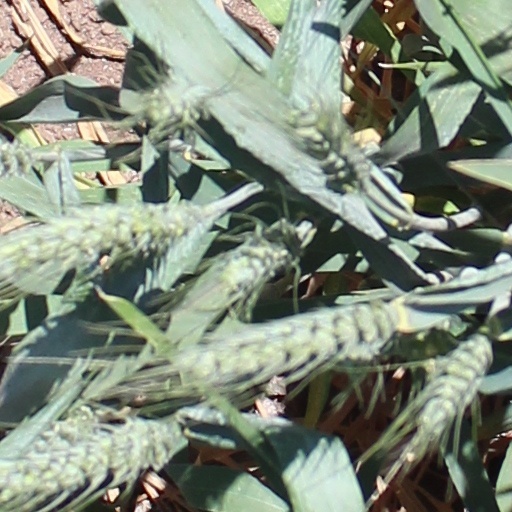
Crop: wheat